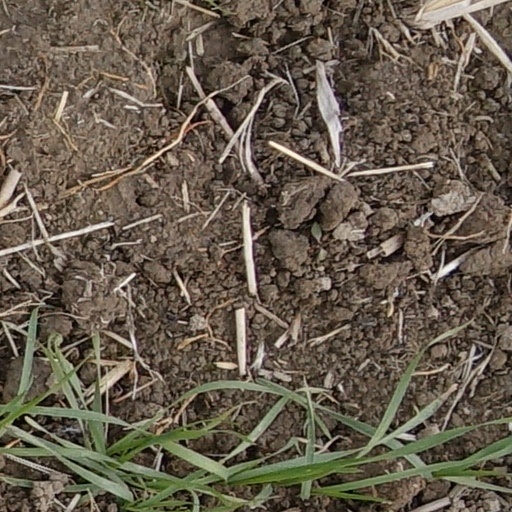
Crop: wheat